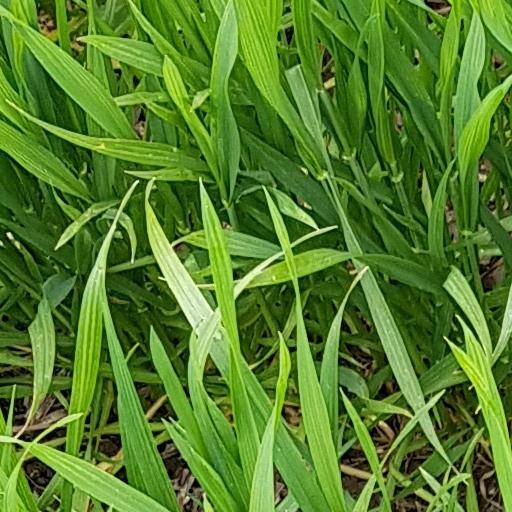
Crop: wheat